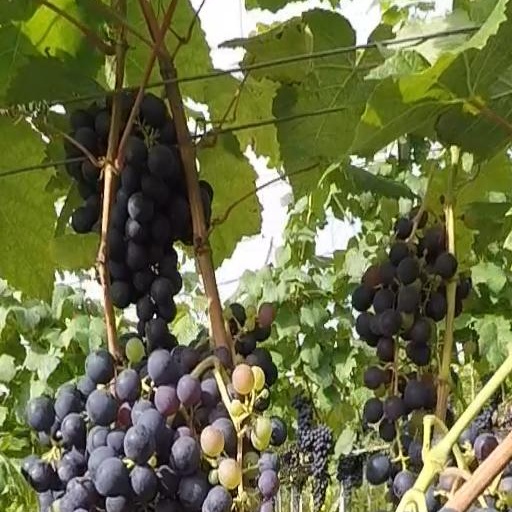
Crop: grape